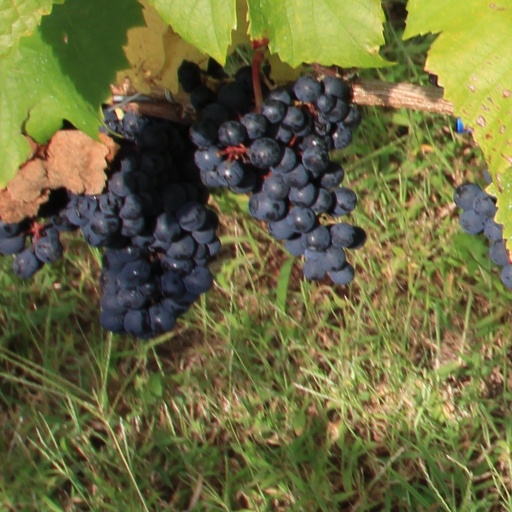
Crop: grape